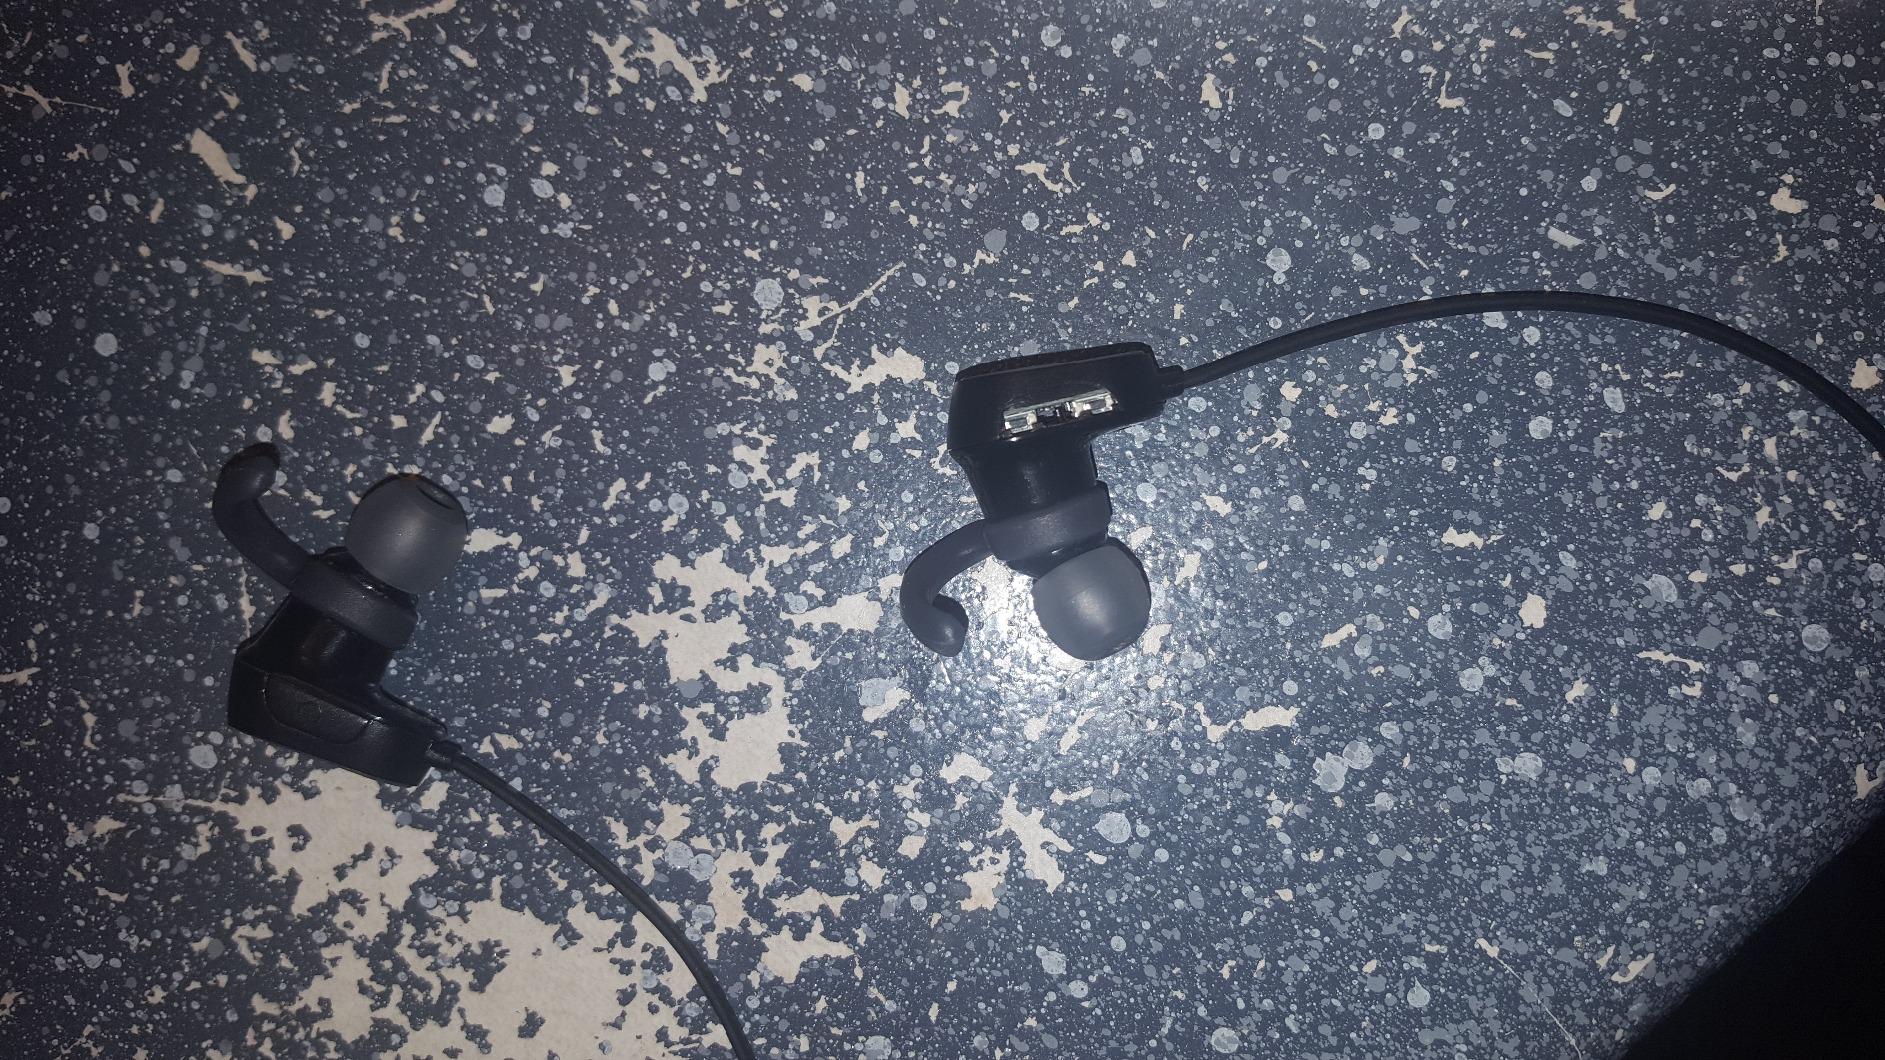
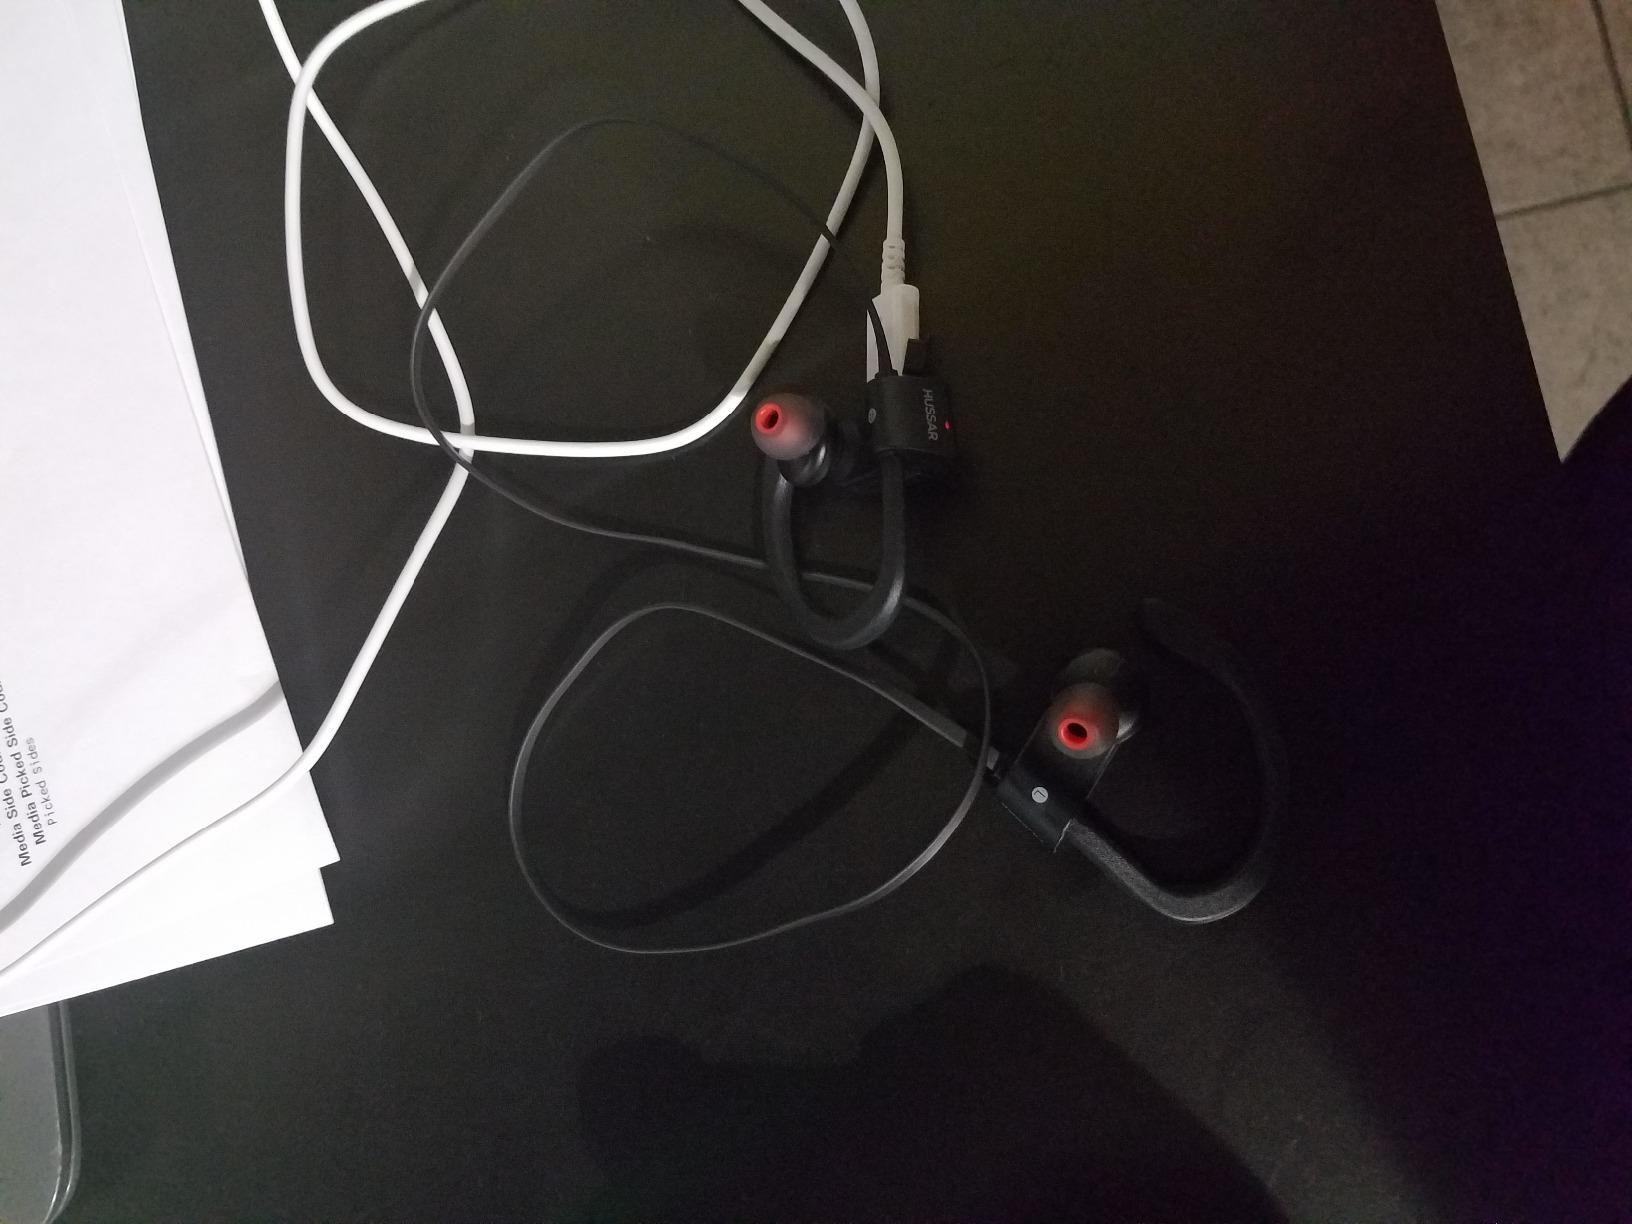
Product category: headphones
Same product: no